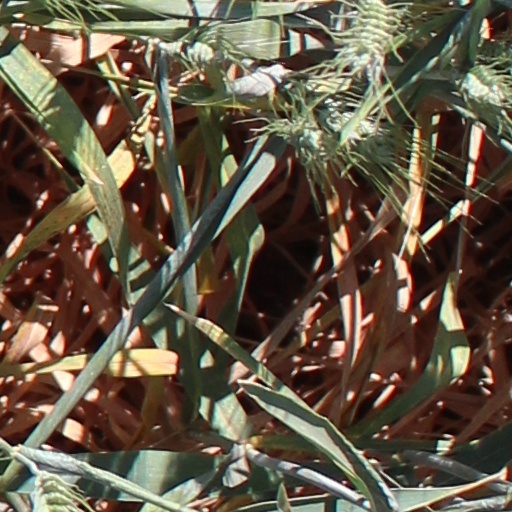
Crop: wheat